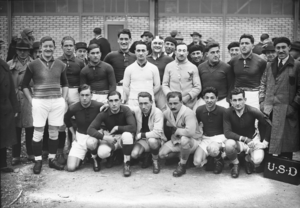
Parc des Princes, 11/12/27, rugby, équipe U.S. Dacquoise.
L'Union sportive dacquoise rugby Landes est un club français de rugby à XV. Basé à Dax dans les Landes, il constitue la section masculine professionnelle de rugby à XV du club omnisports.